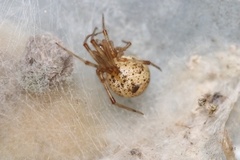
Species: Parasteatoda_tepidariorum